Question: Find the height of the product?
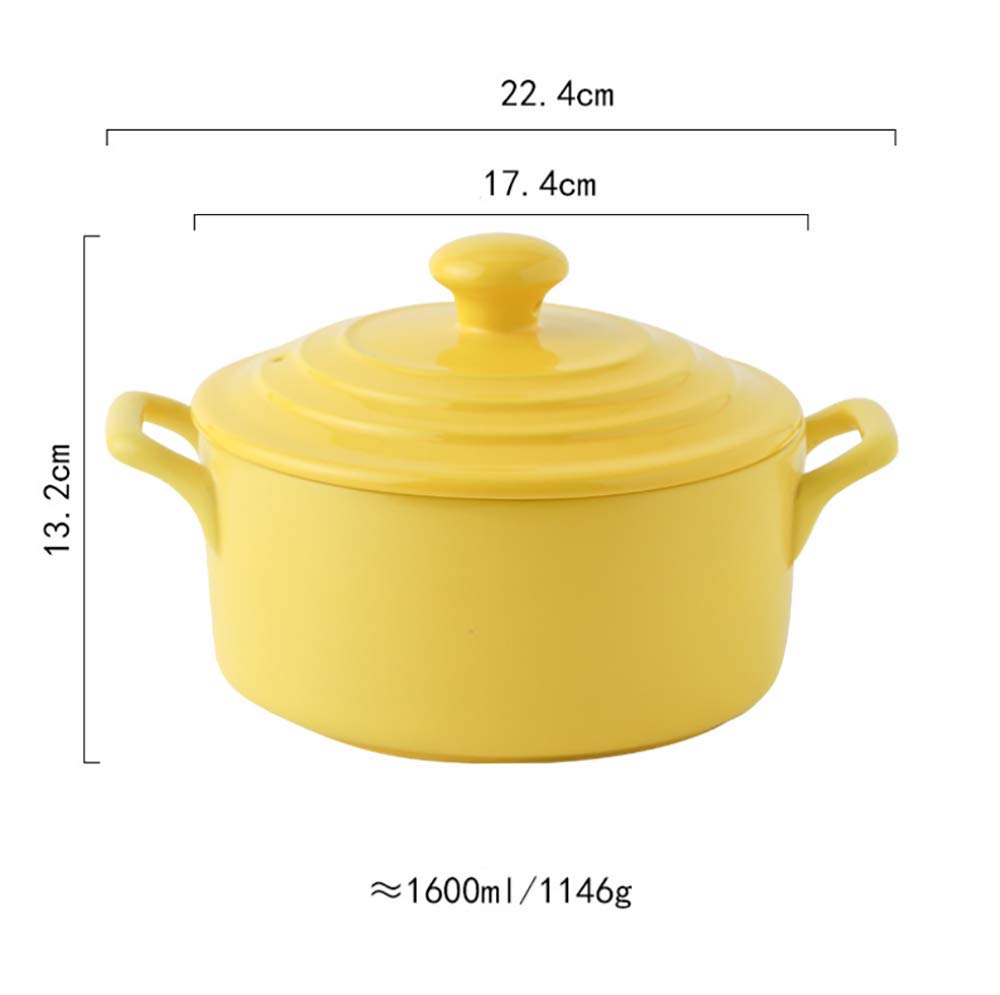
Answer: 13.0 centimetre